Bratton Castle

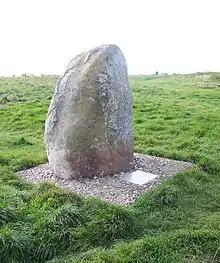
The Memorial to the Battle of Ethandun is a sarsen stone standing in a corner of the public recreation area adjacent to Bratton Castle

The site is at , to the south-west of the village and parish of Bratton, in the county of Wiltshire. The hill has a summit of AOD. The site and surrounding downs are easily accessible by public footpath.